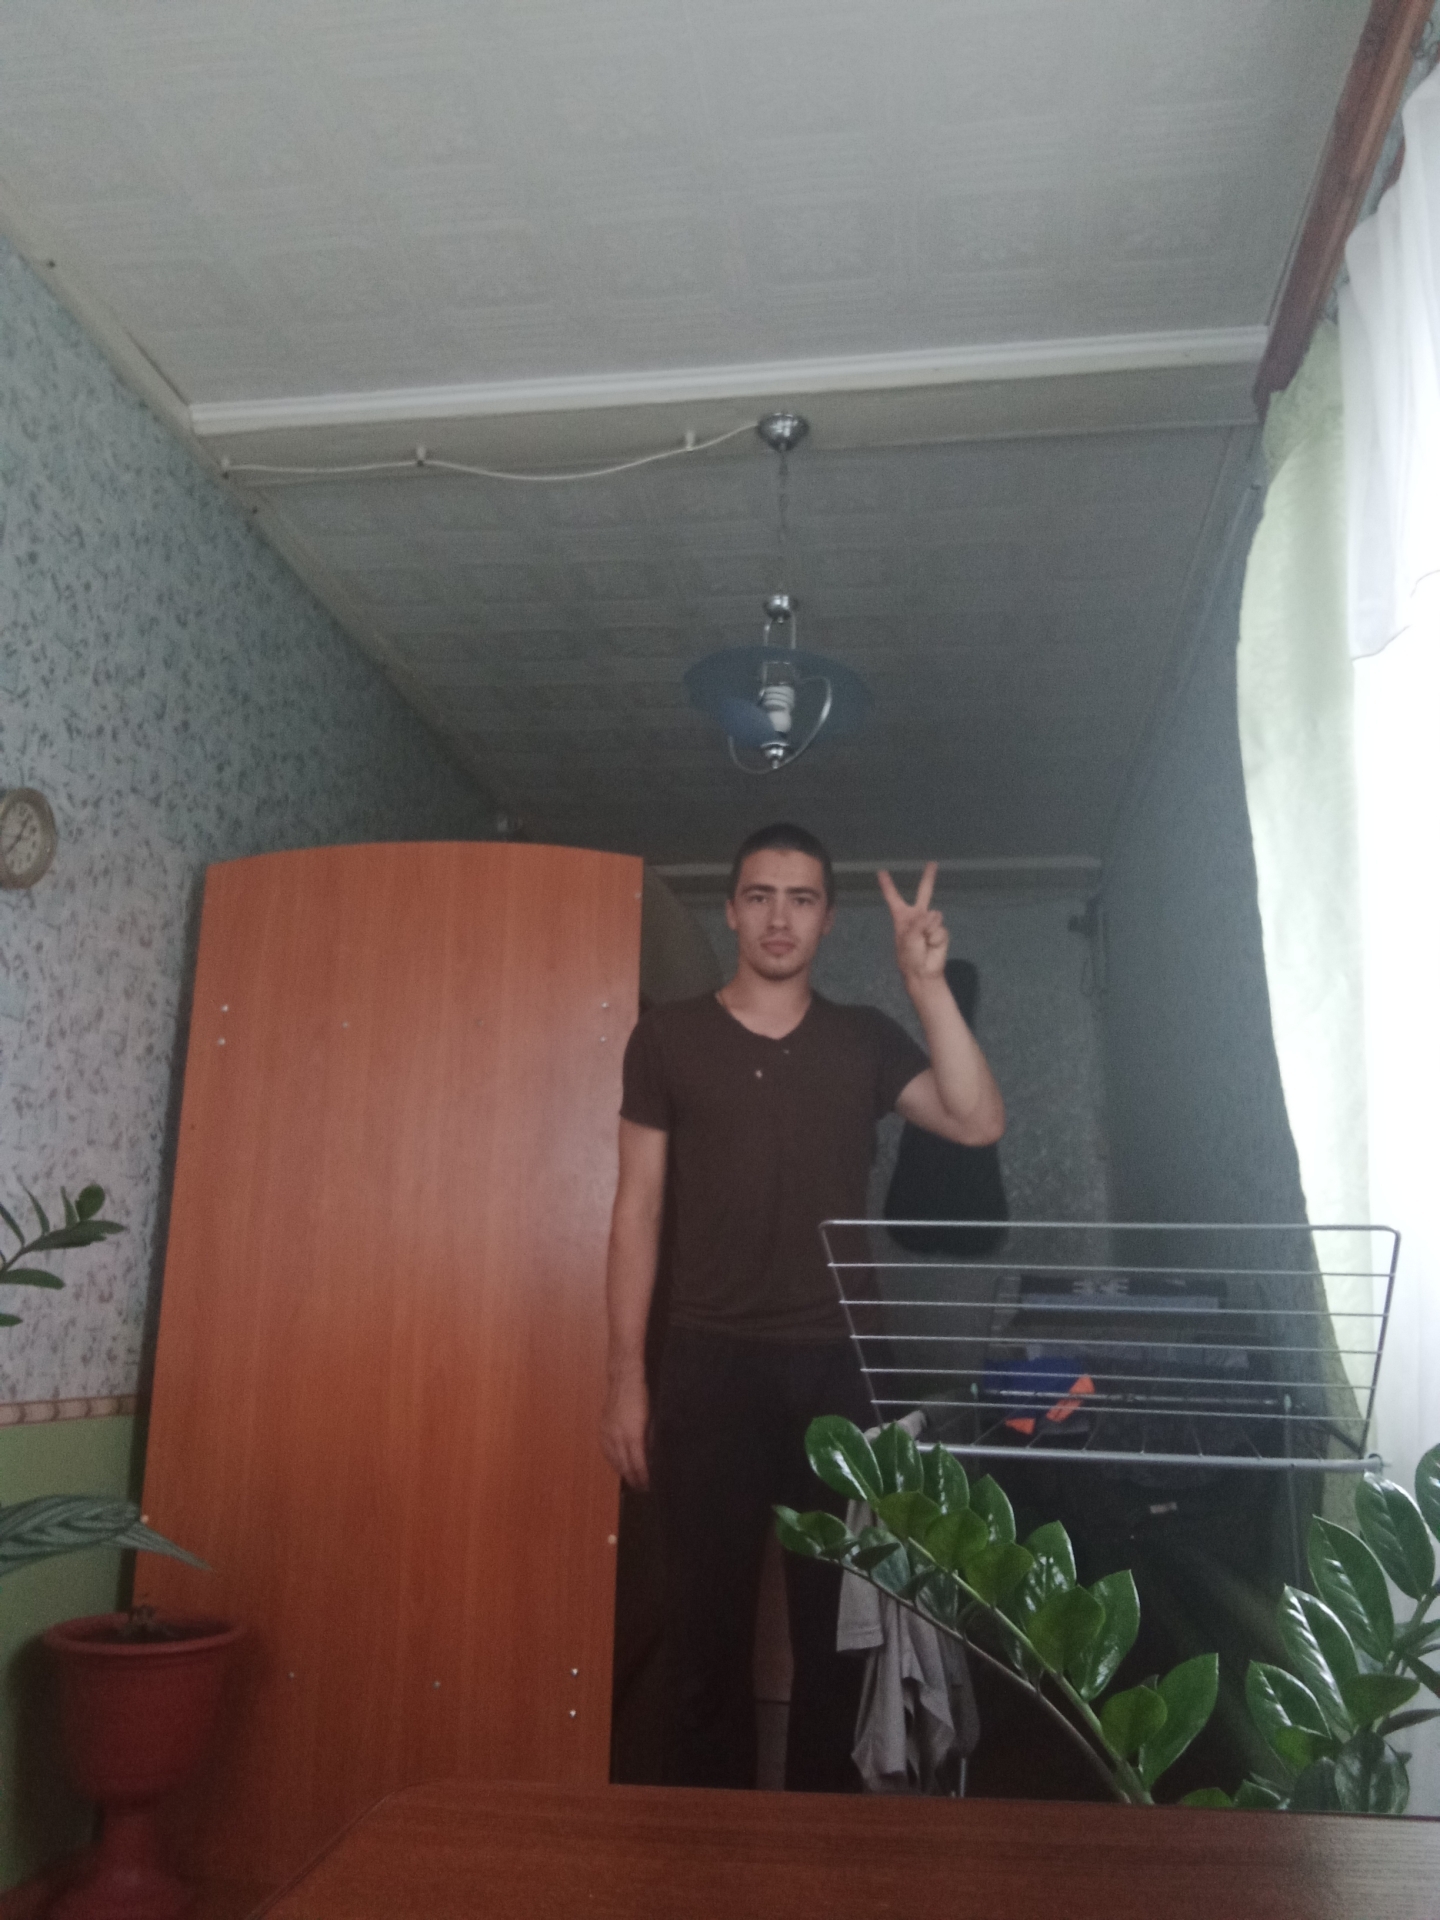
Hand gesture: peace